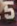
Number: 5